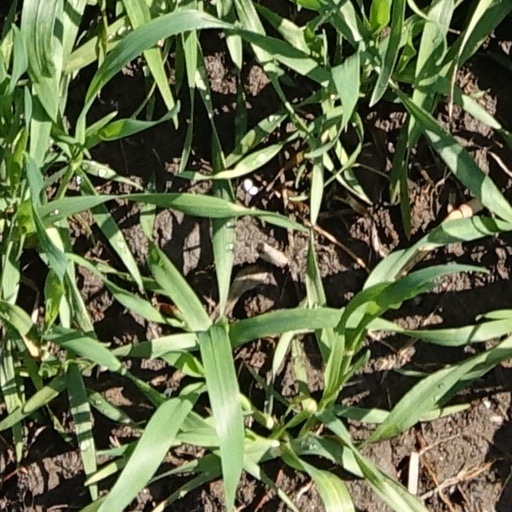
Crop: wheat